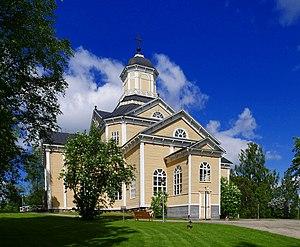
Matti Honka est un bâtisseur d’églises finlandais.
Cet article recense les églises évangéliques-luthériennes de Finlande.